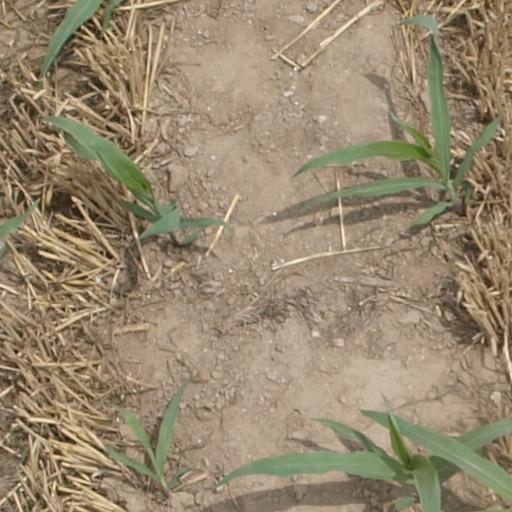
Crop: maize; corn